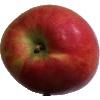
Label: apple_crimson_snow